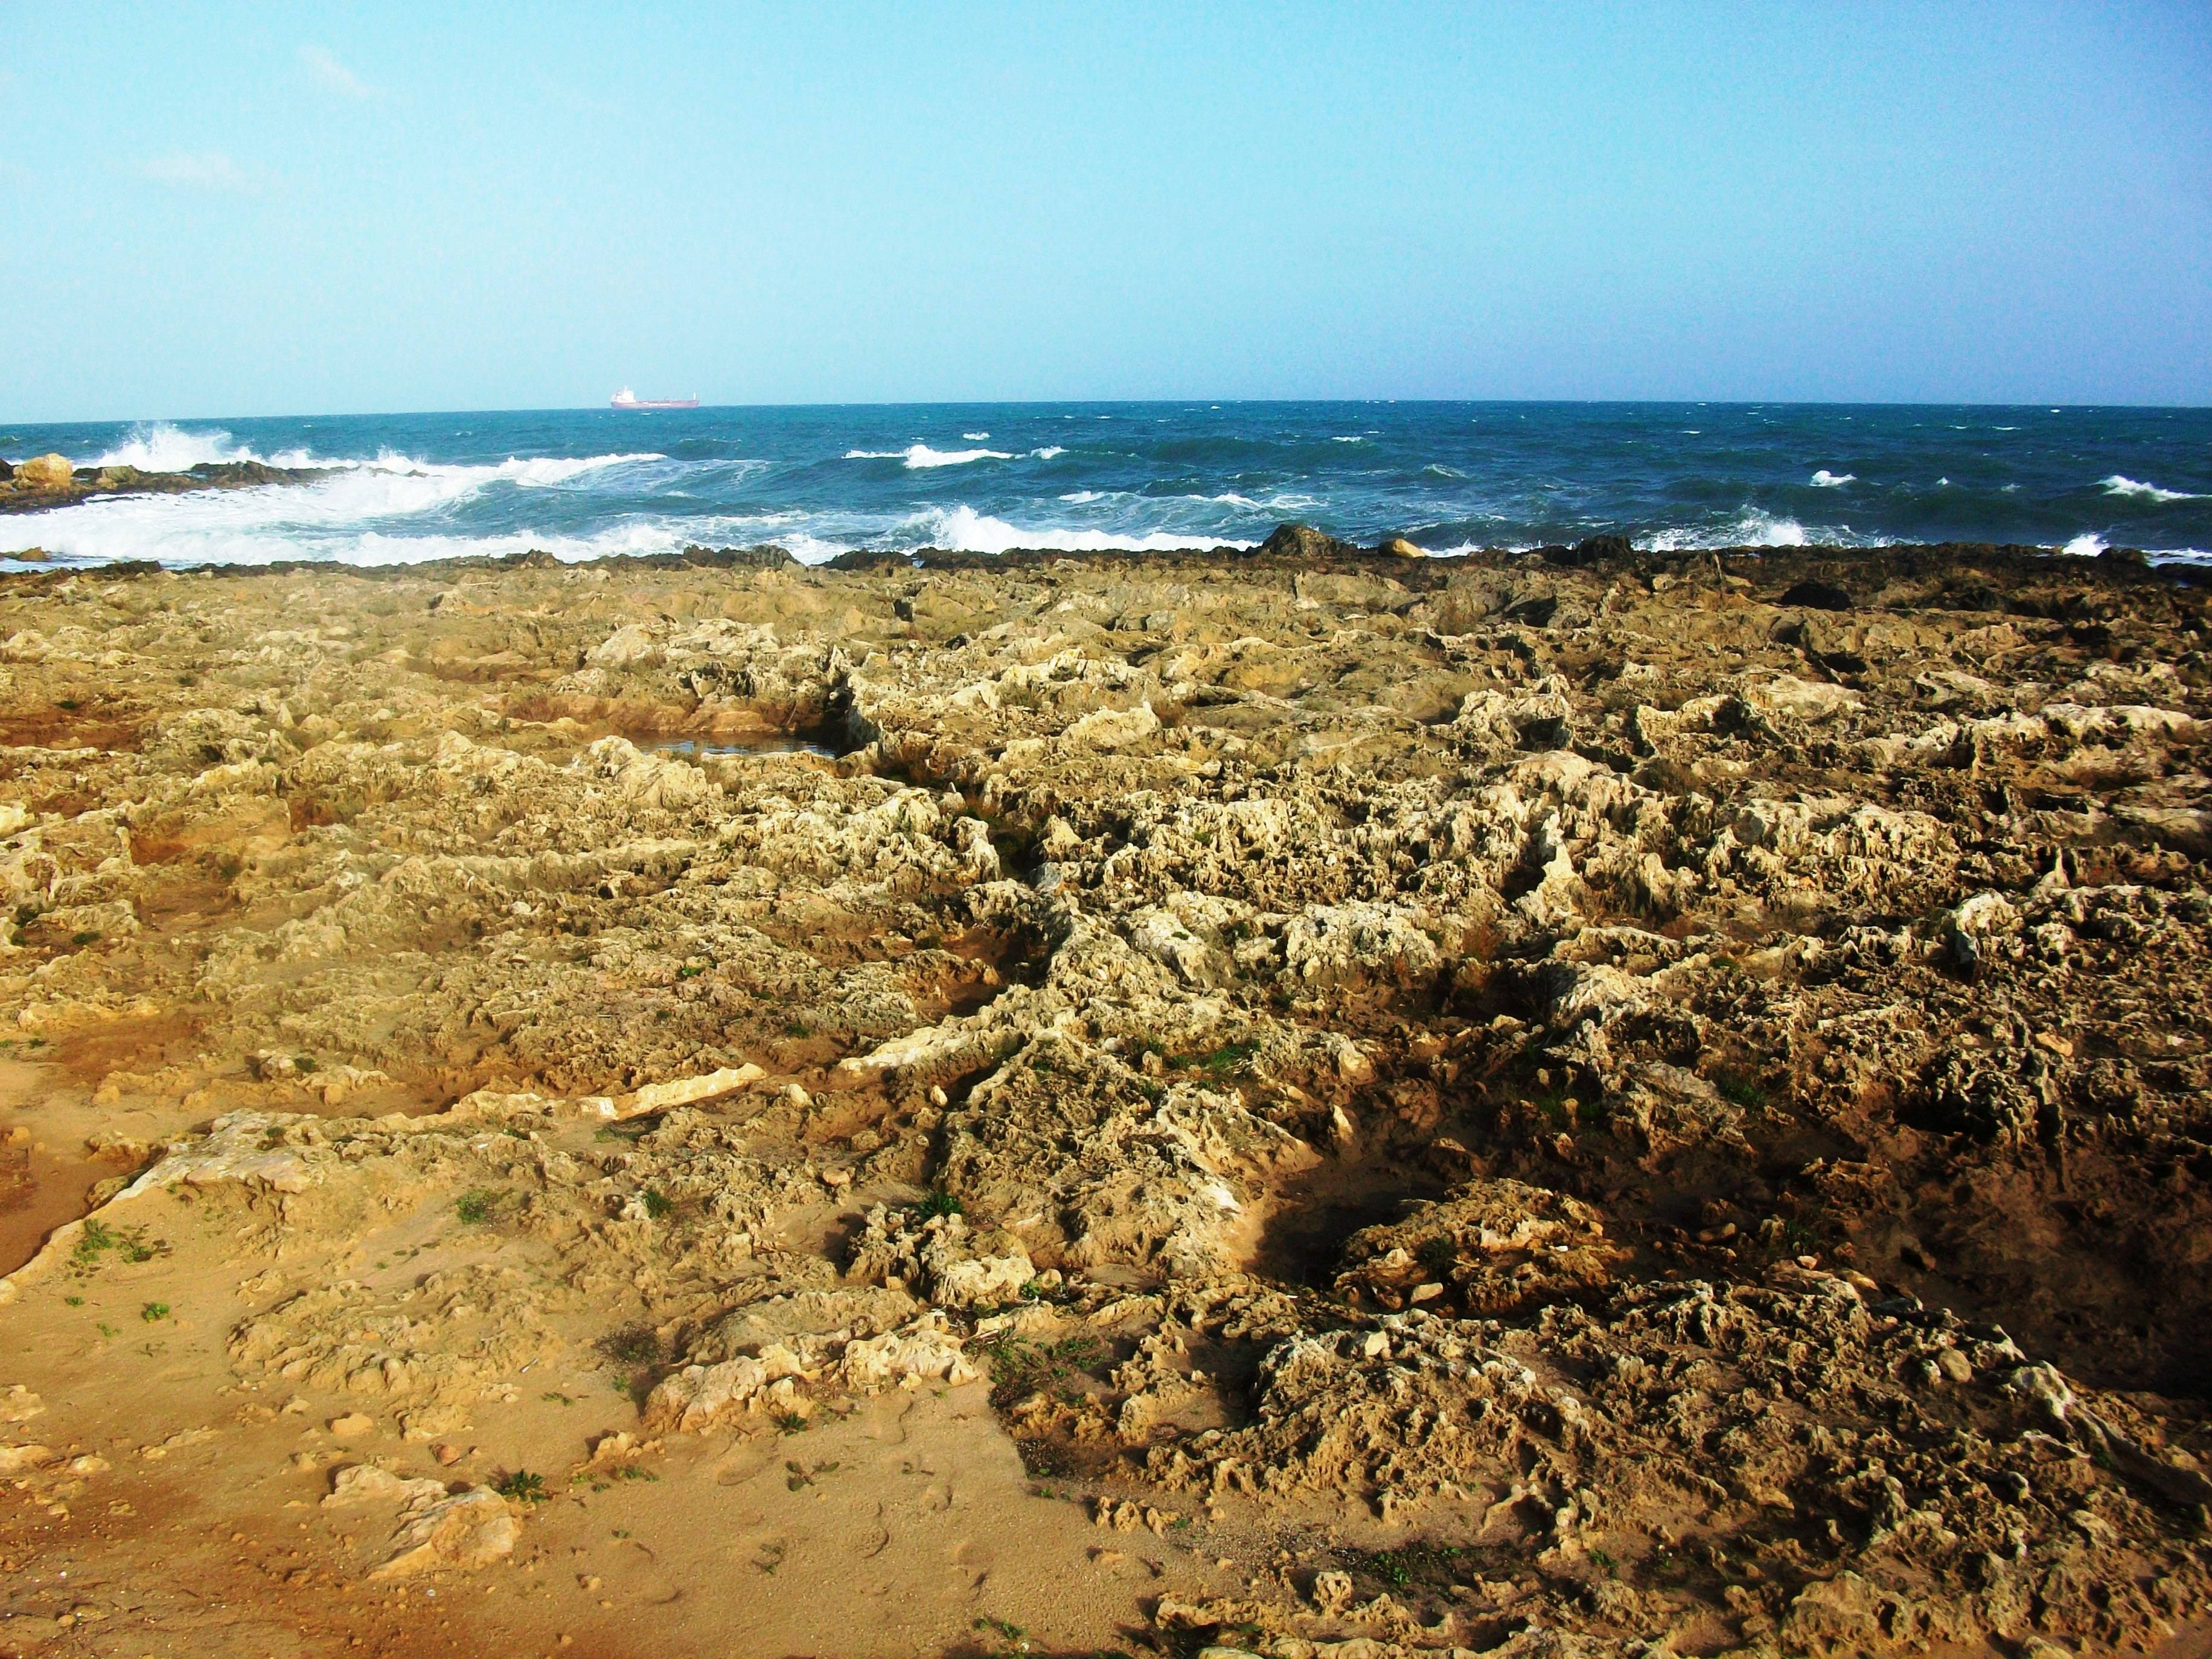
beach, sea, coast, sand, rock, ocean, horizon, shore, formation, cliff, bay, terrain, material, body of water, geology, habitat, cape, sicily, natural environment, vendicari